Plestiodon egregius

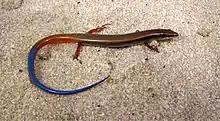
Bluetail Mole Skink ("Eumeces egregius lividus") Highlands County, Florida

Plestiodon egregius, the mole skink, is a species of small lizard endemic to the Southeastern United States.